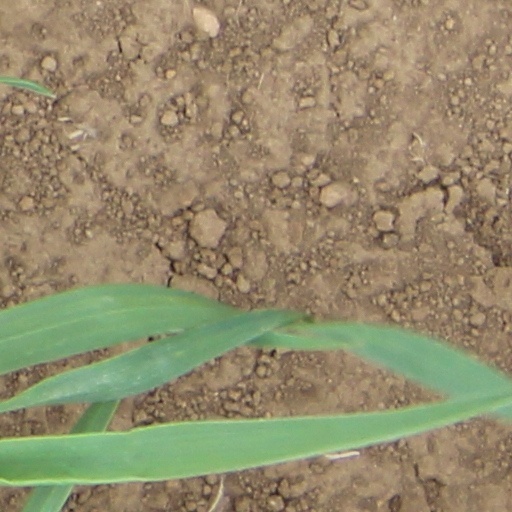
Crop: wheat